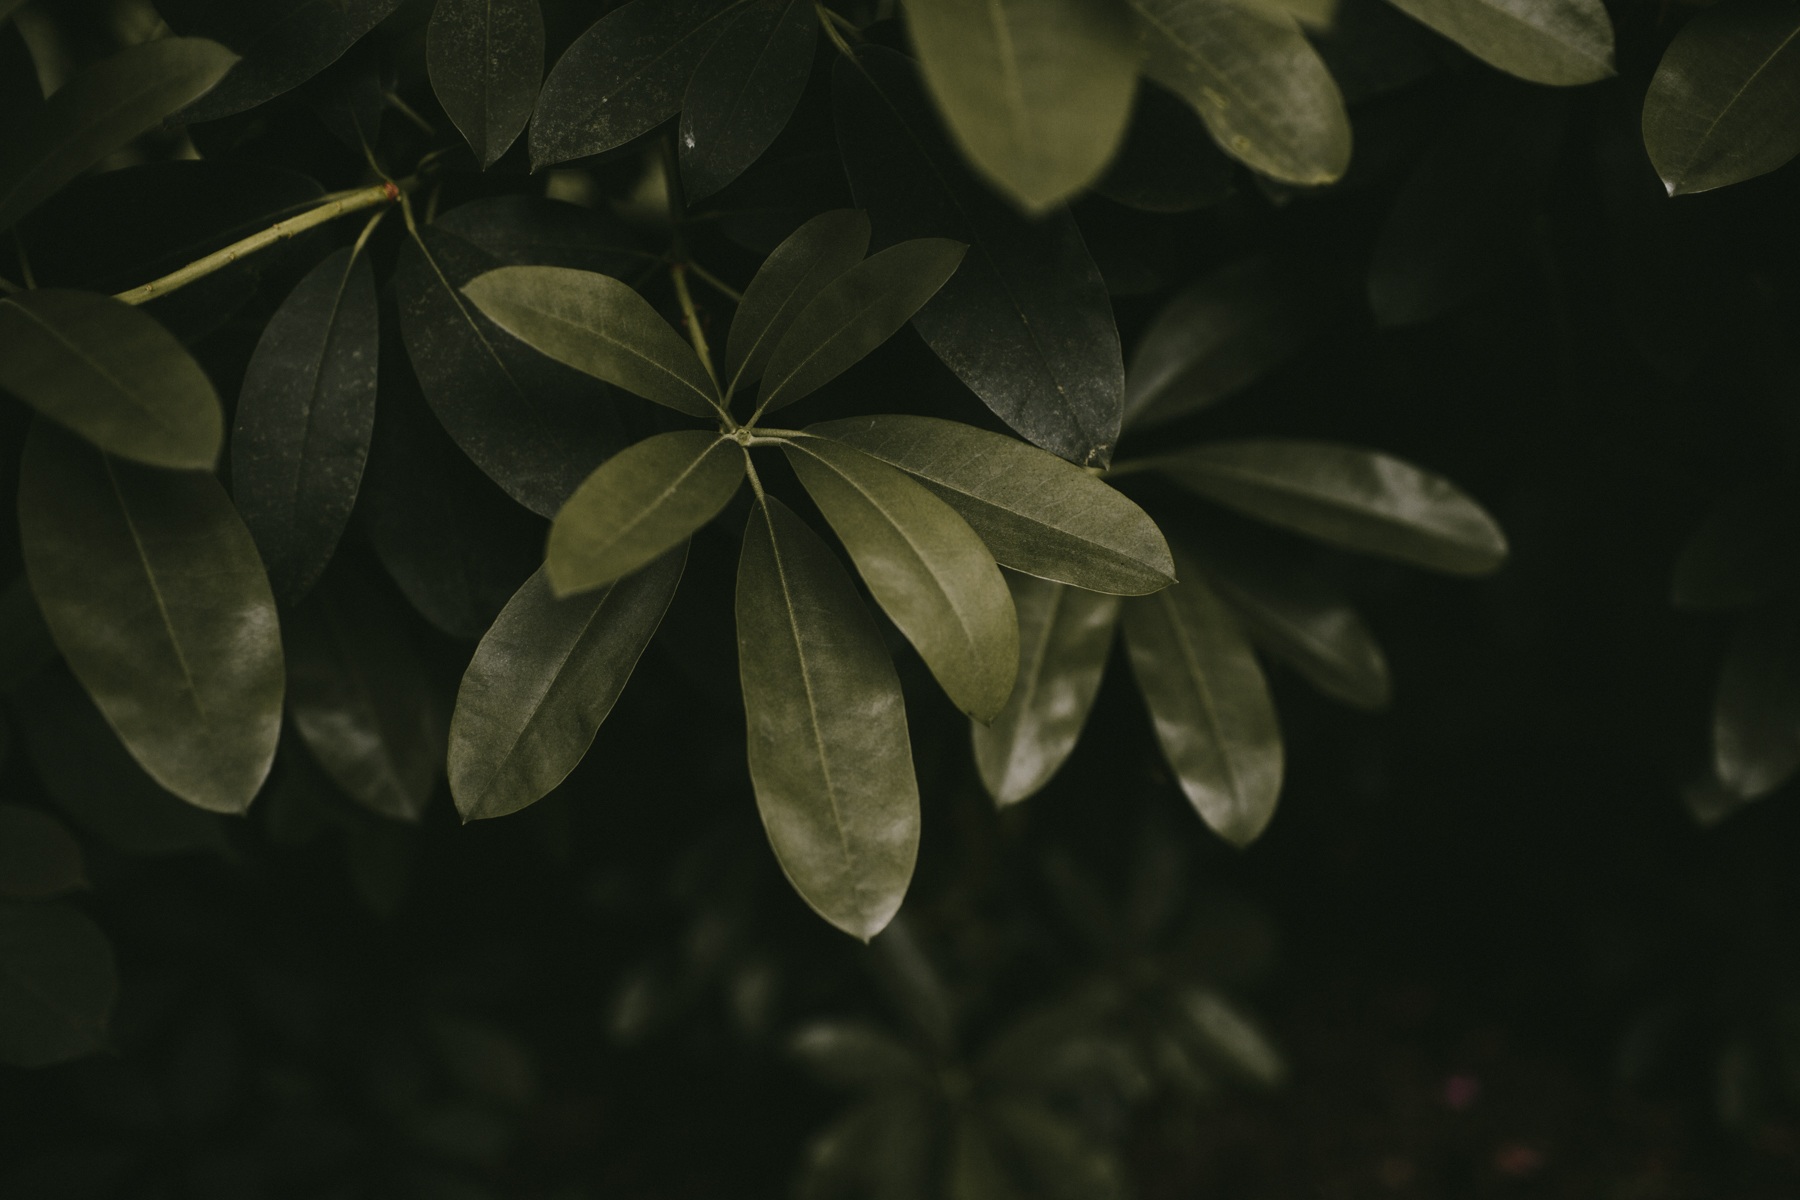
tree, nature, branch, plant, sunlight, leaf, flower, petal, green, autumn, botany, flora, plants, shrub, leafs, macro photography, flowering plant, plant stem, woody plant, land plant